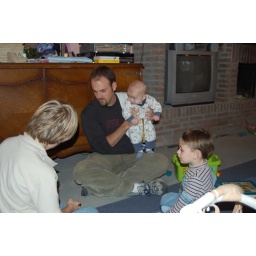
Luk, Jesse, Isaak, and Gideon playing around before pizza and cake time.